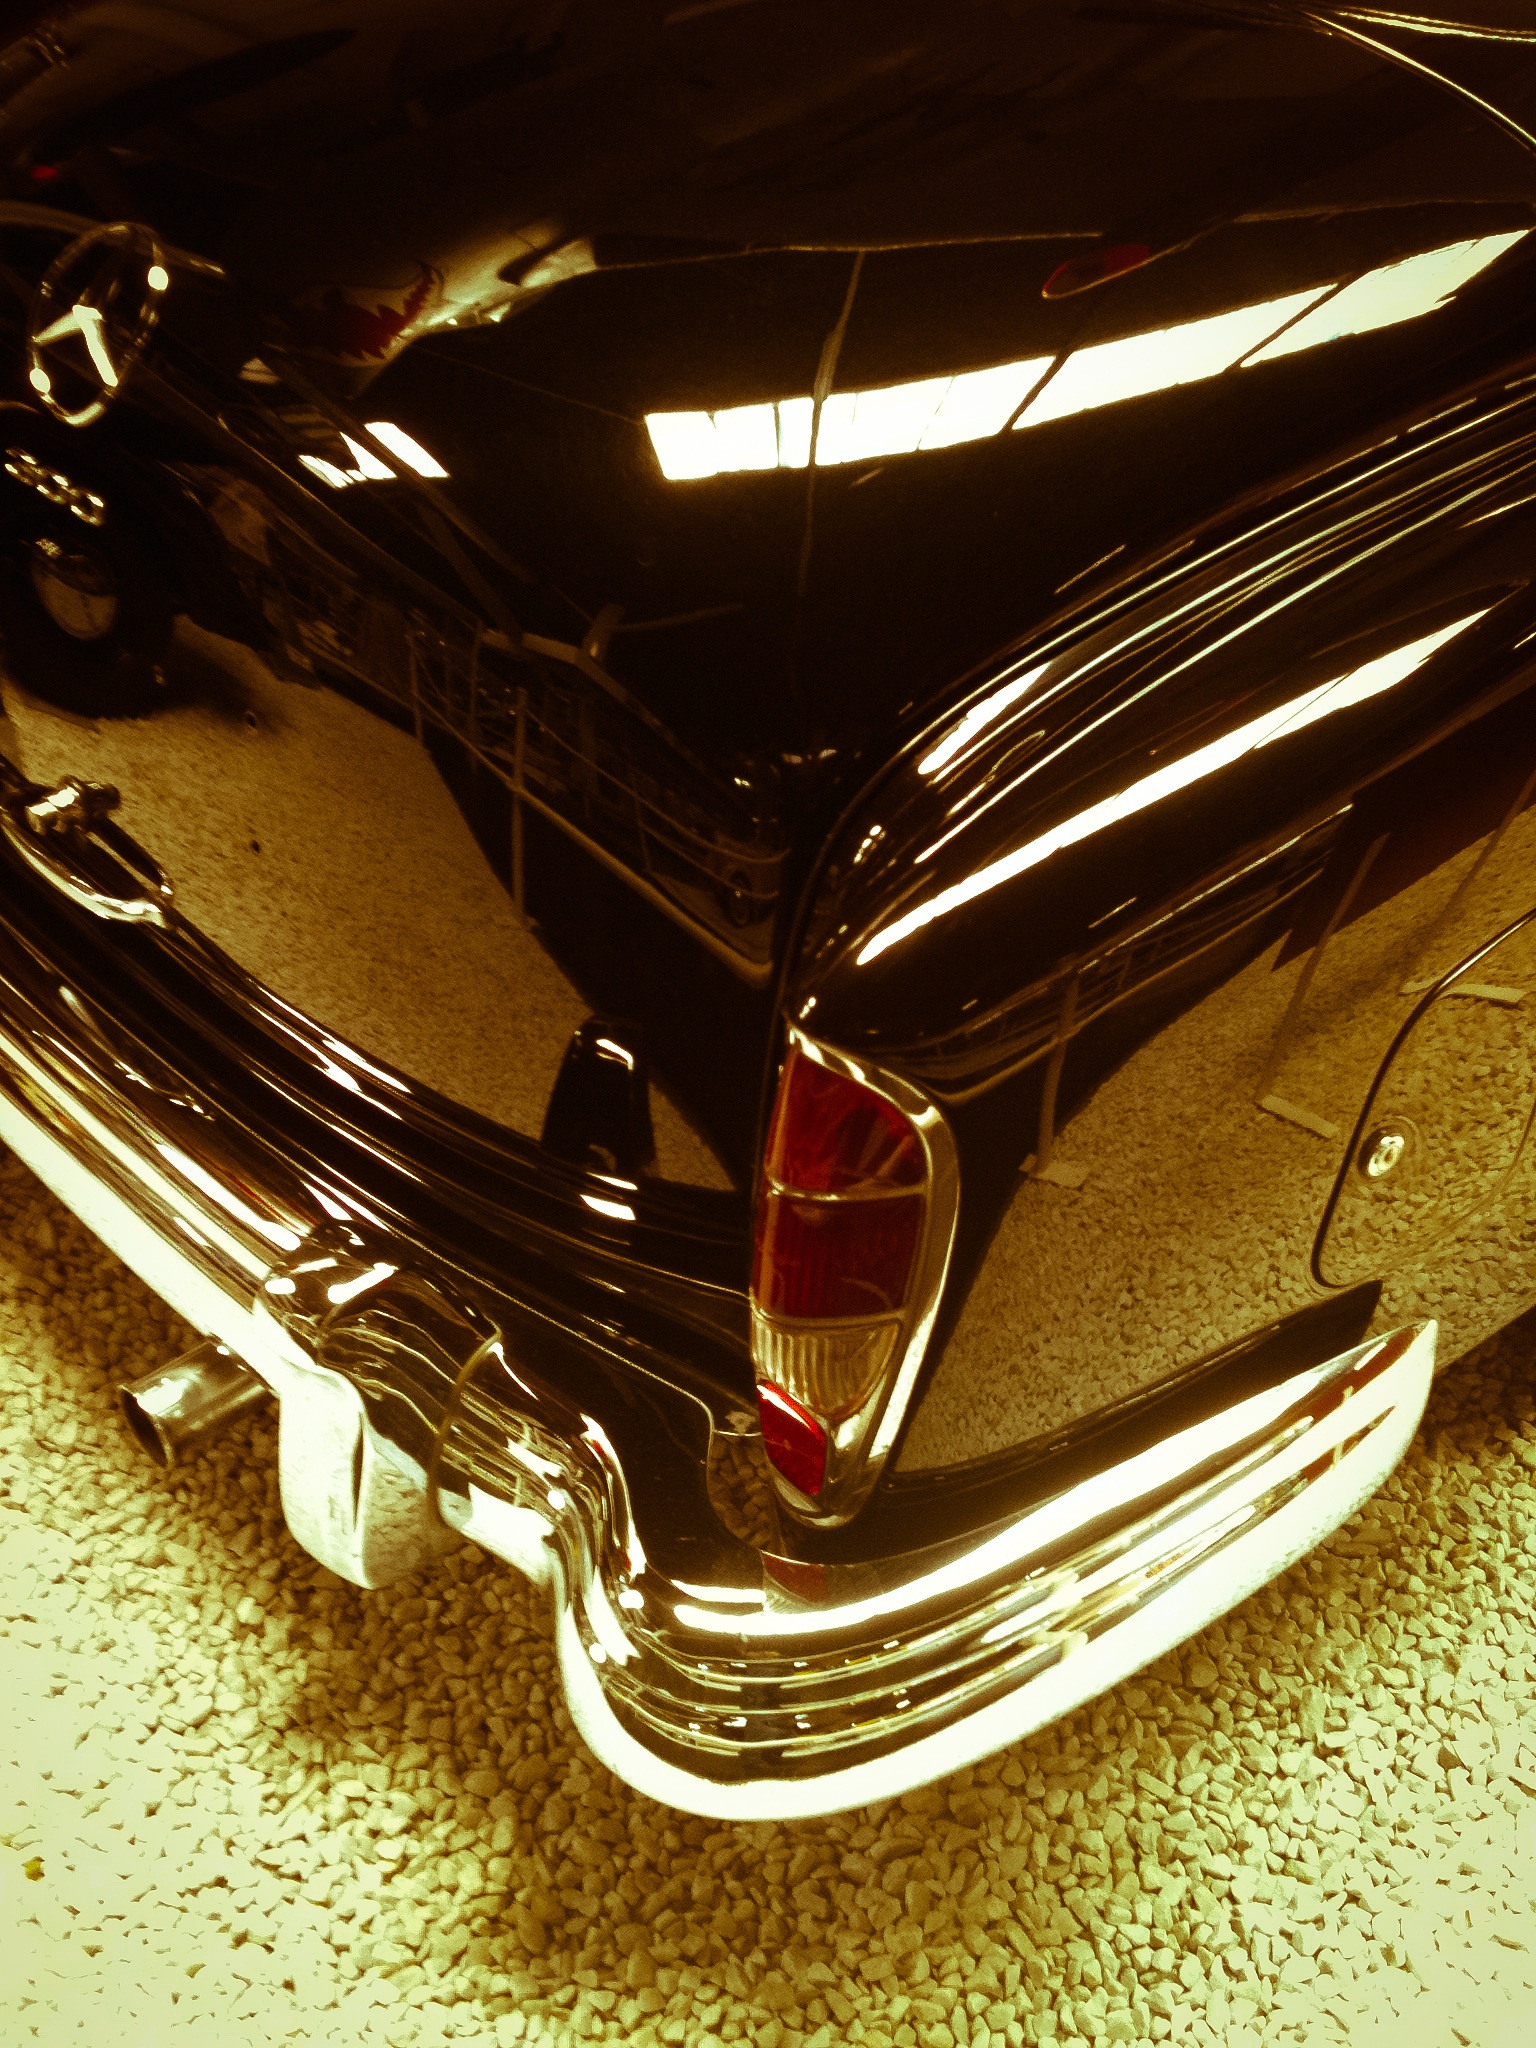
car, vehicle, auto, automotive, vintage car, bumper, american, oldtimer, nostalgic, classic, vintage car automobile, land vehicle, automobile make, automotive exterior, automotive design, luxury vehicle, performance car